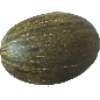
Label: Melon Piel de Sapo 1